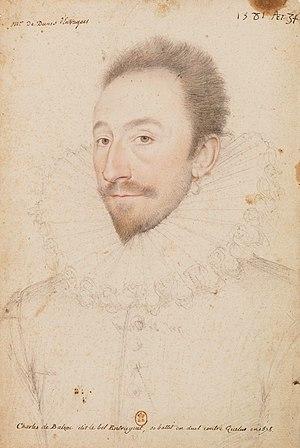
Portrait de Charles de Balzac d'Entragues.
Mignon est le nom ou la qualité donné, en France, à partir du XVᵉ siècle, à un serviteur de confiance du prince.
Le duel des Mignons est un affrontement opposant plusieurs mignons du roi Henri III : Jacques de Caylus, Louis de Maugiron et Guy d’Arces, seigneur de Livarot, à François de Ribérac, Georges de Schomberg et Charles de Balsac, baron d’Entragues, surnommé « le bel Entraguet ». Il eut lieu le dimanche 27 avril 1578, avant l'aube au marché aux chevaux des Tournelles à Paris.
Charles de Balsac d’Entragues, baron de Dunes et comte de Graville, dit « le bel Entragues » ou « Entraguet », pour le distinguer de son frère ainé François, né en 1545 et mort en 1599 à Toulouse, est un militaire français.